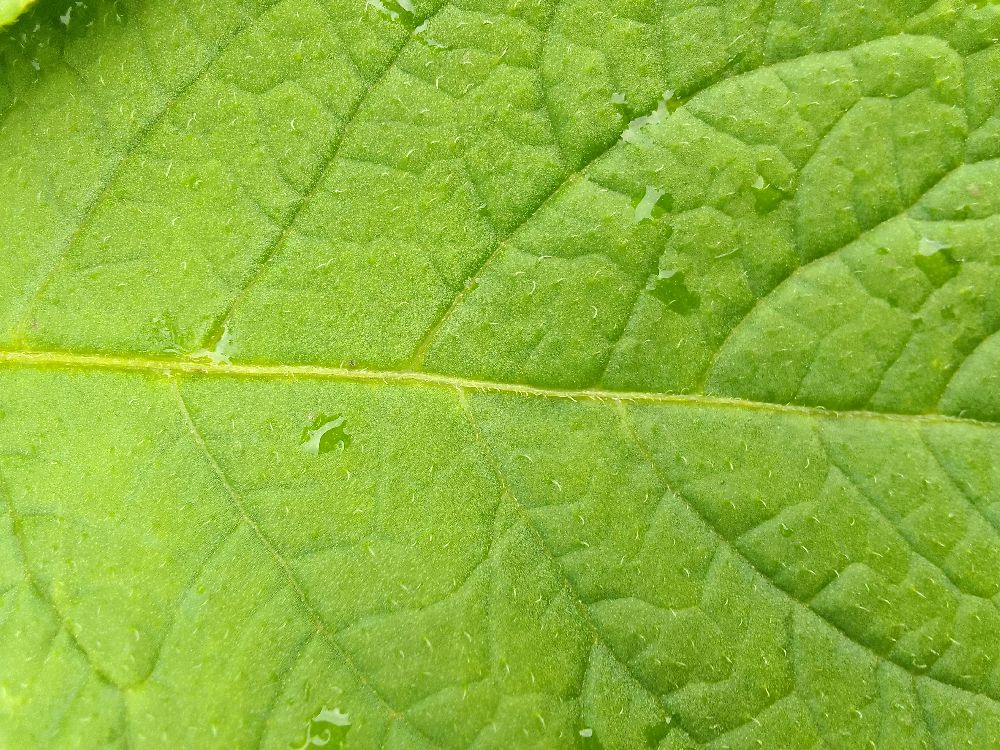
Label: Healthy